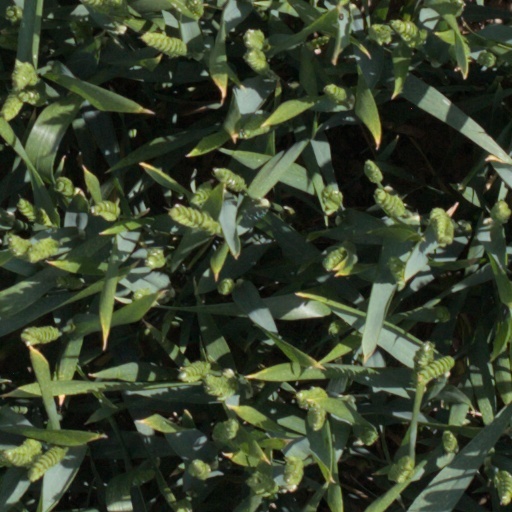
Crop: wheat